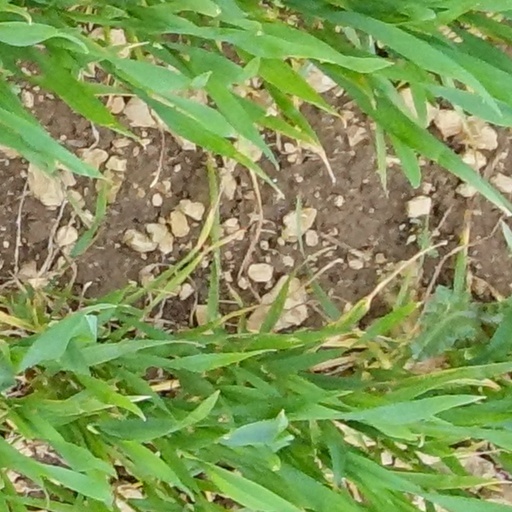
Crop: wheat